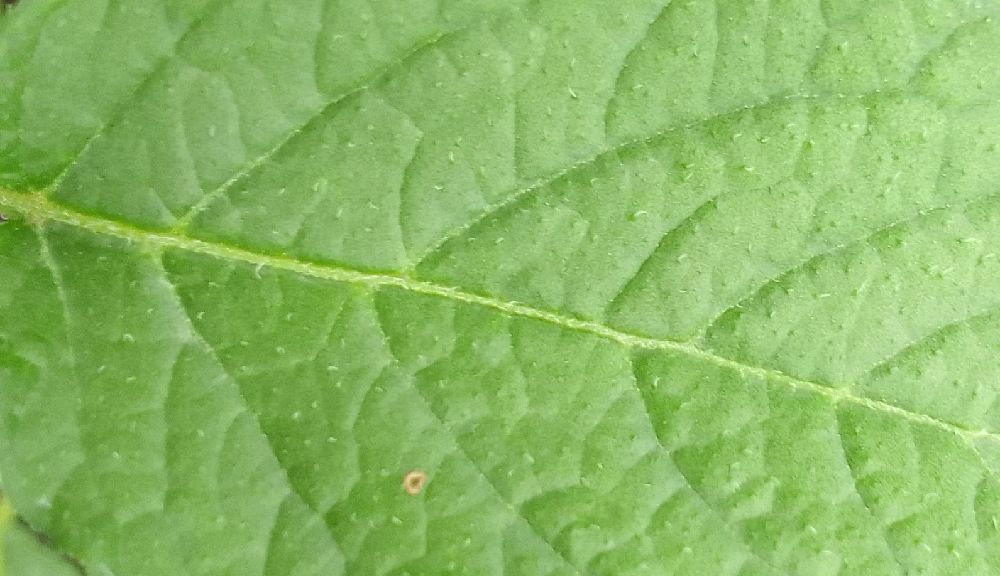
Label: Healthy